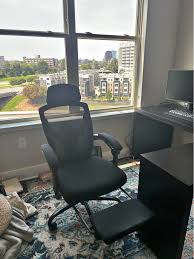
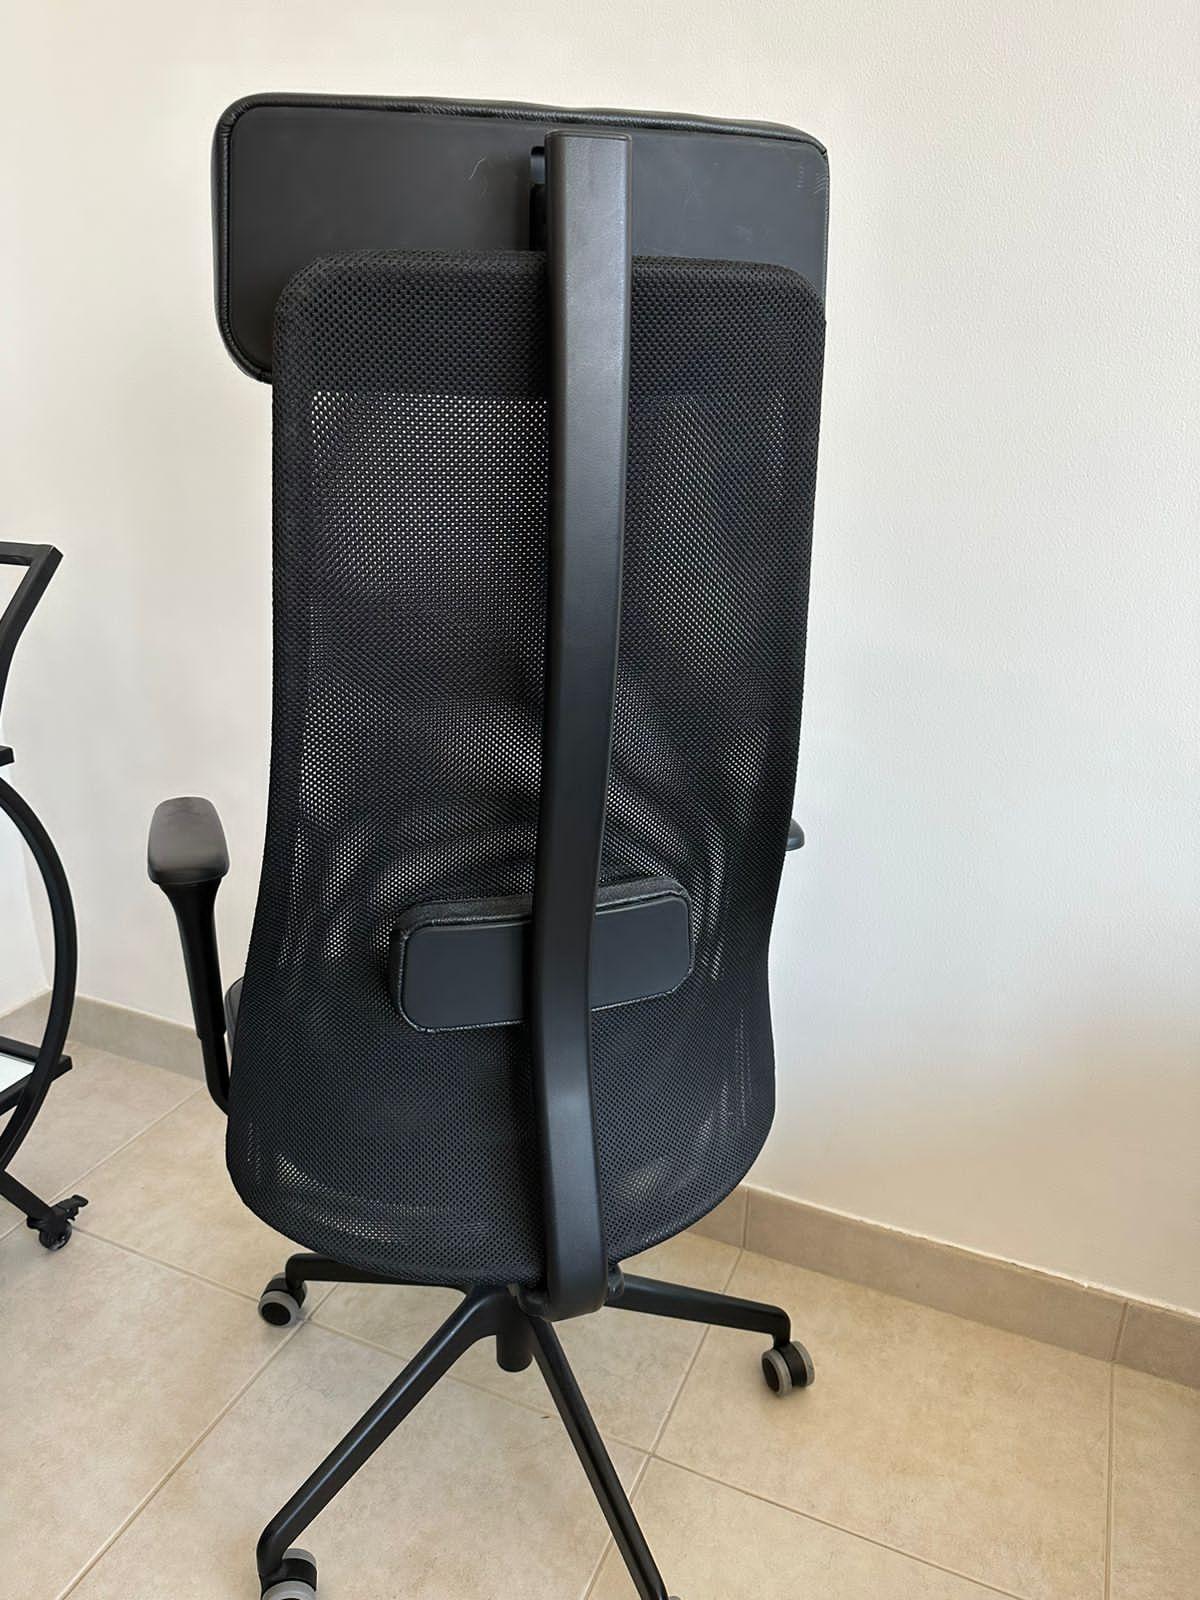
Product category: items_chair
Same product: no